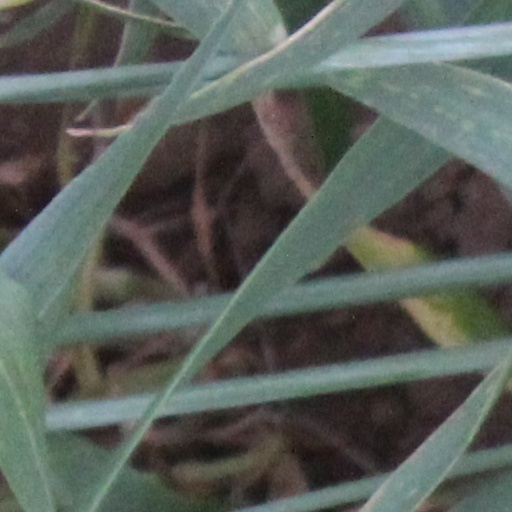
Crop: wheat